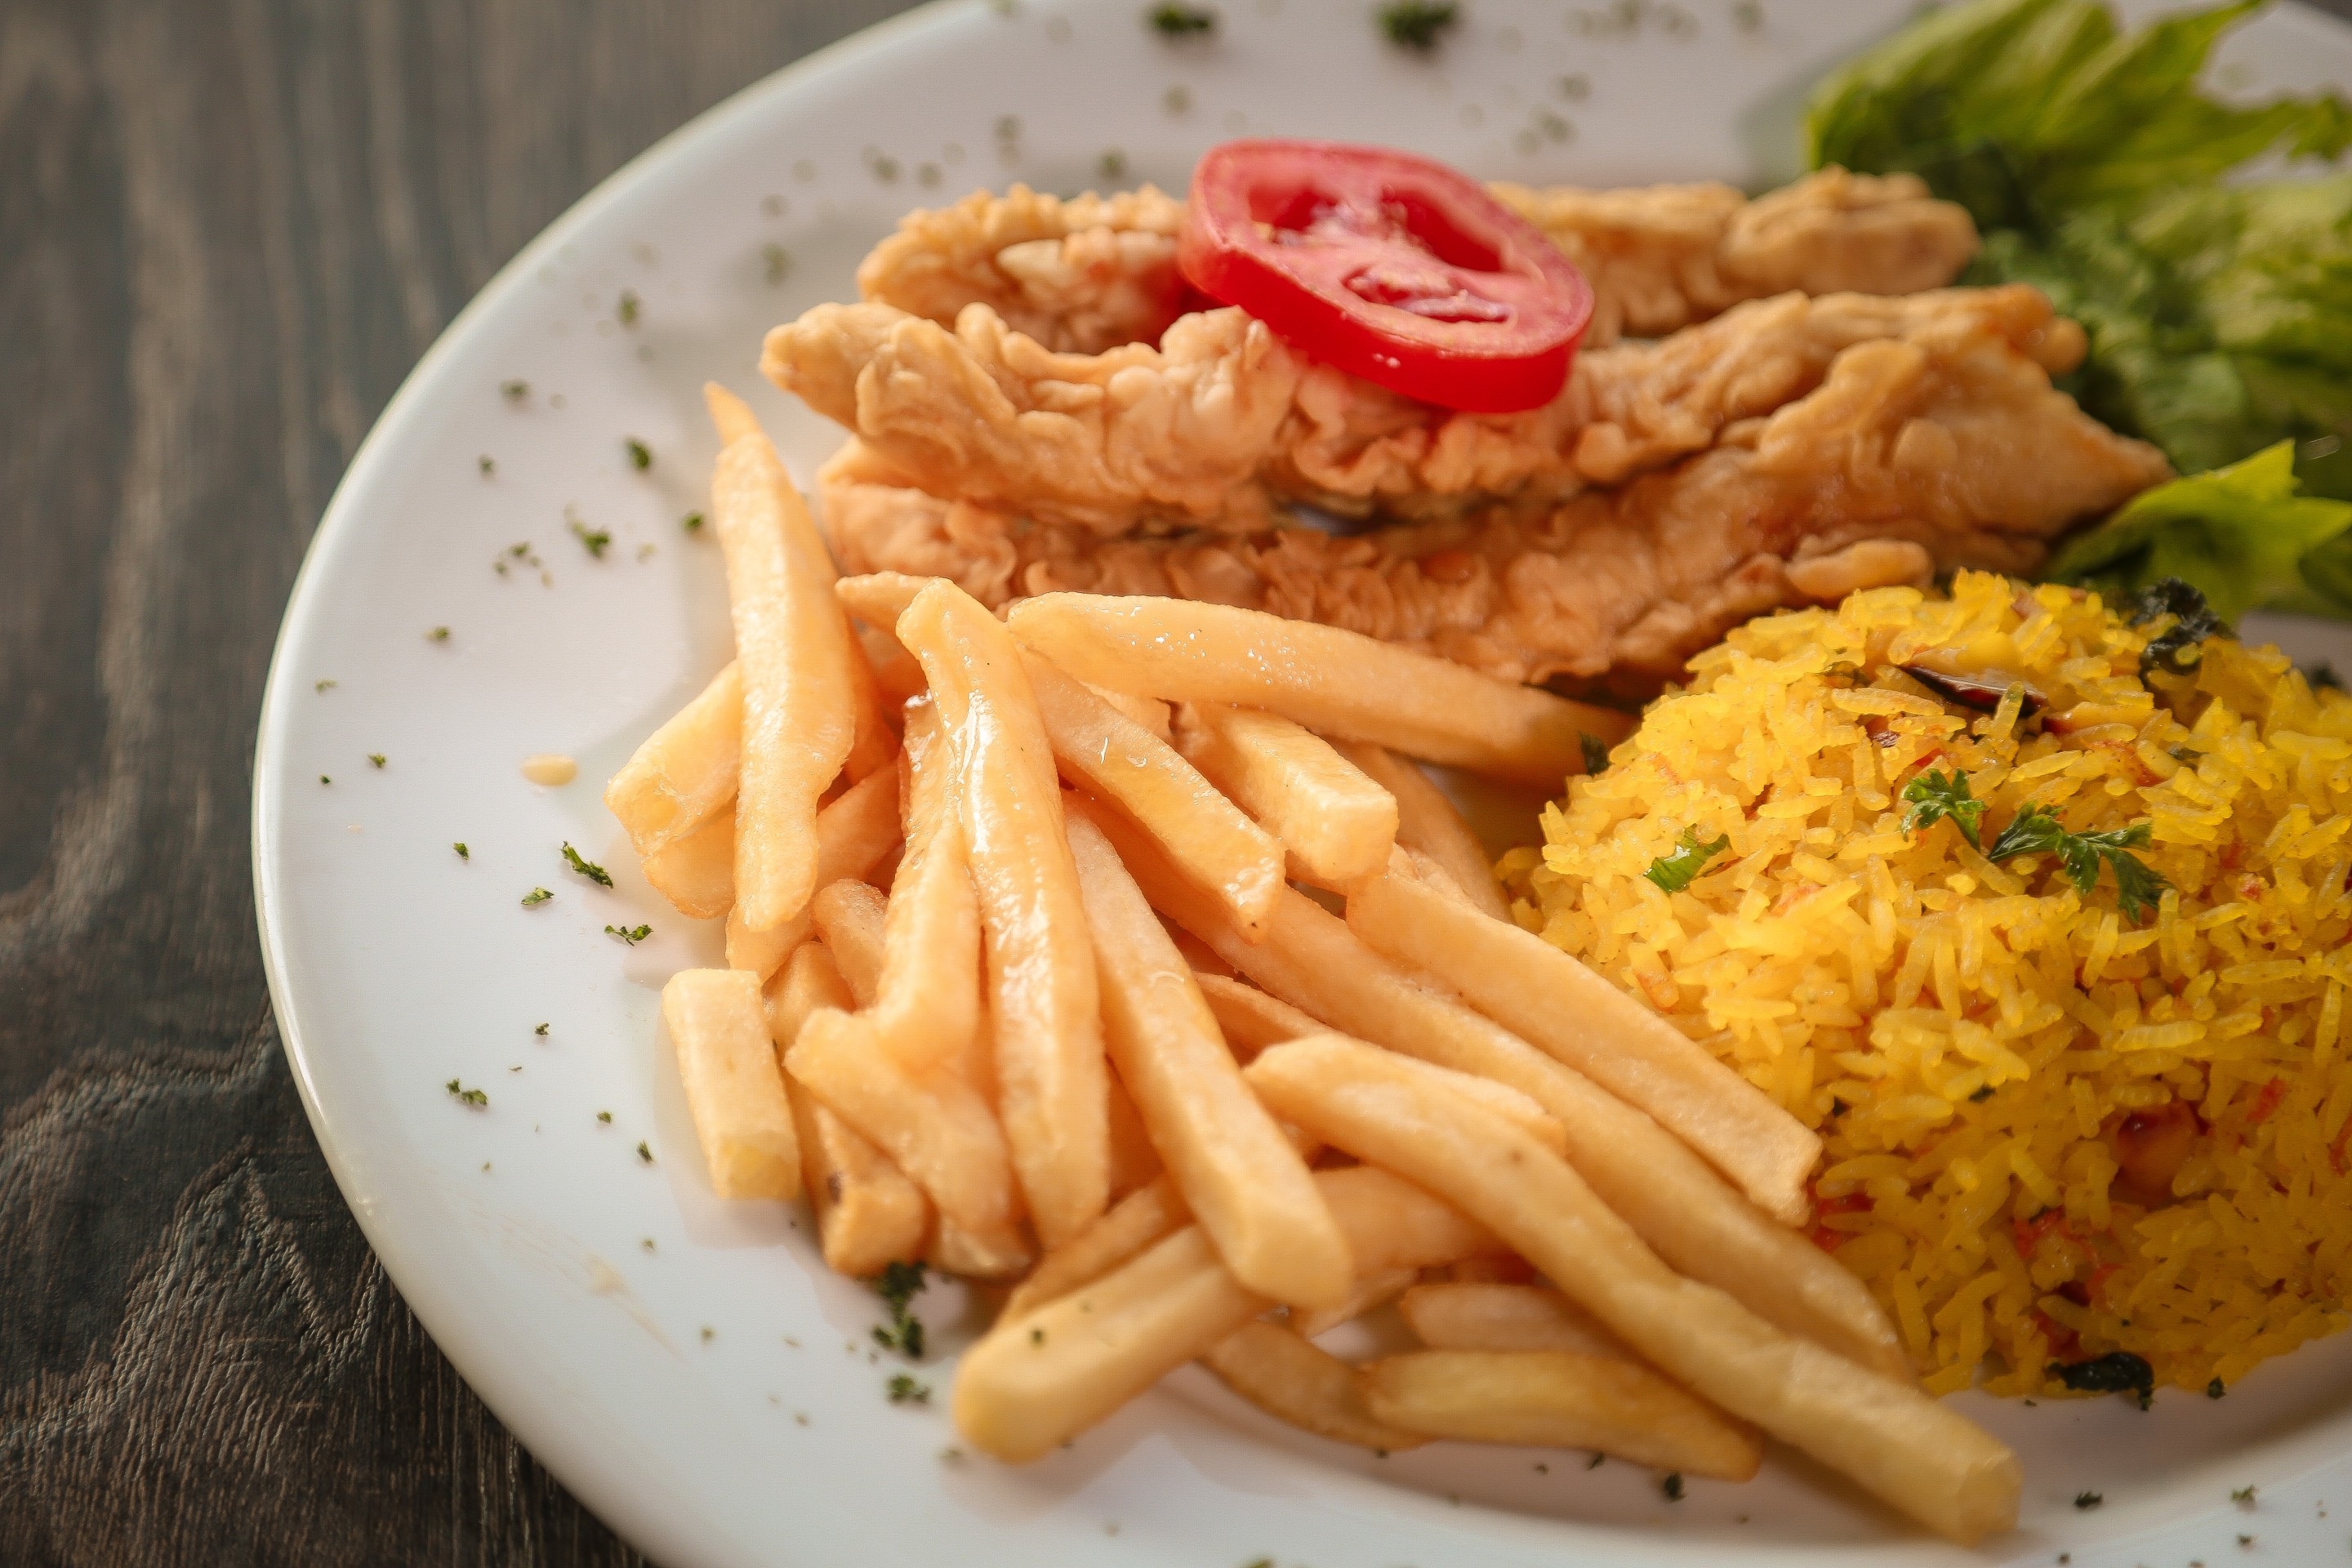
meal, sauce, restaurant, plate, delicious, tasty, dinner, gourmet, cuisine, food, rice, french fries, fries, potato, chicken, pollo, lettuce, tomato